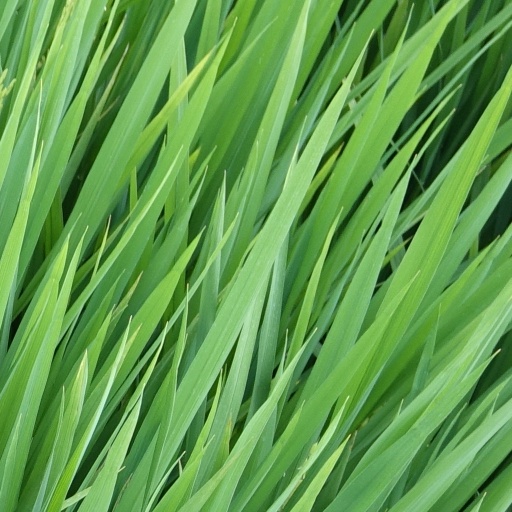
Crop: rice